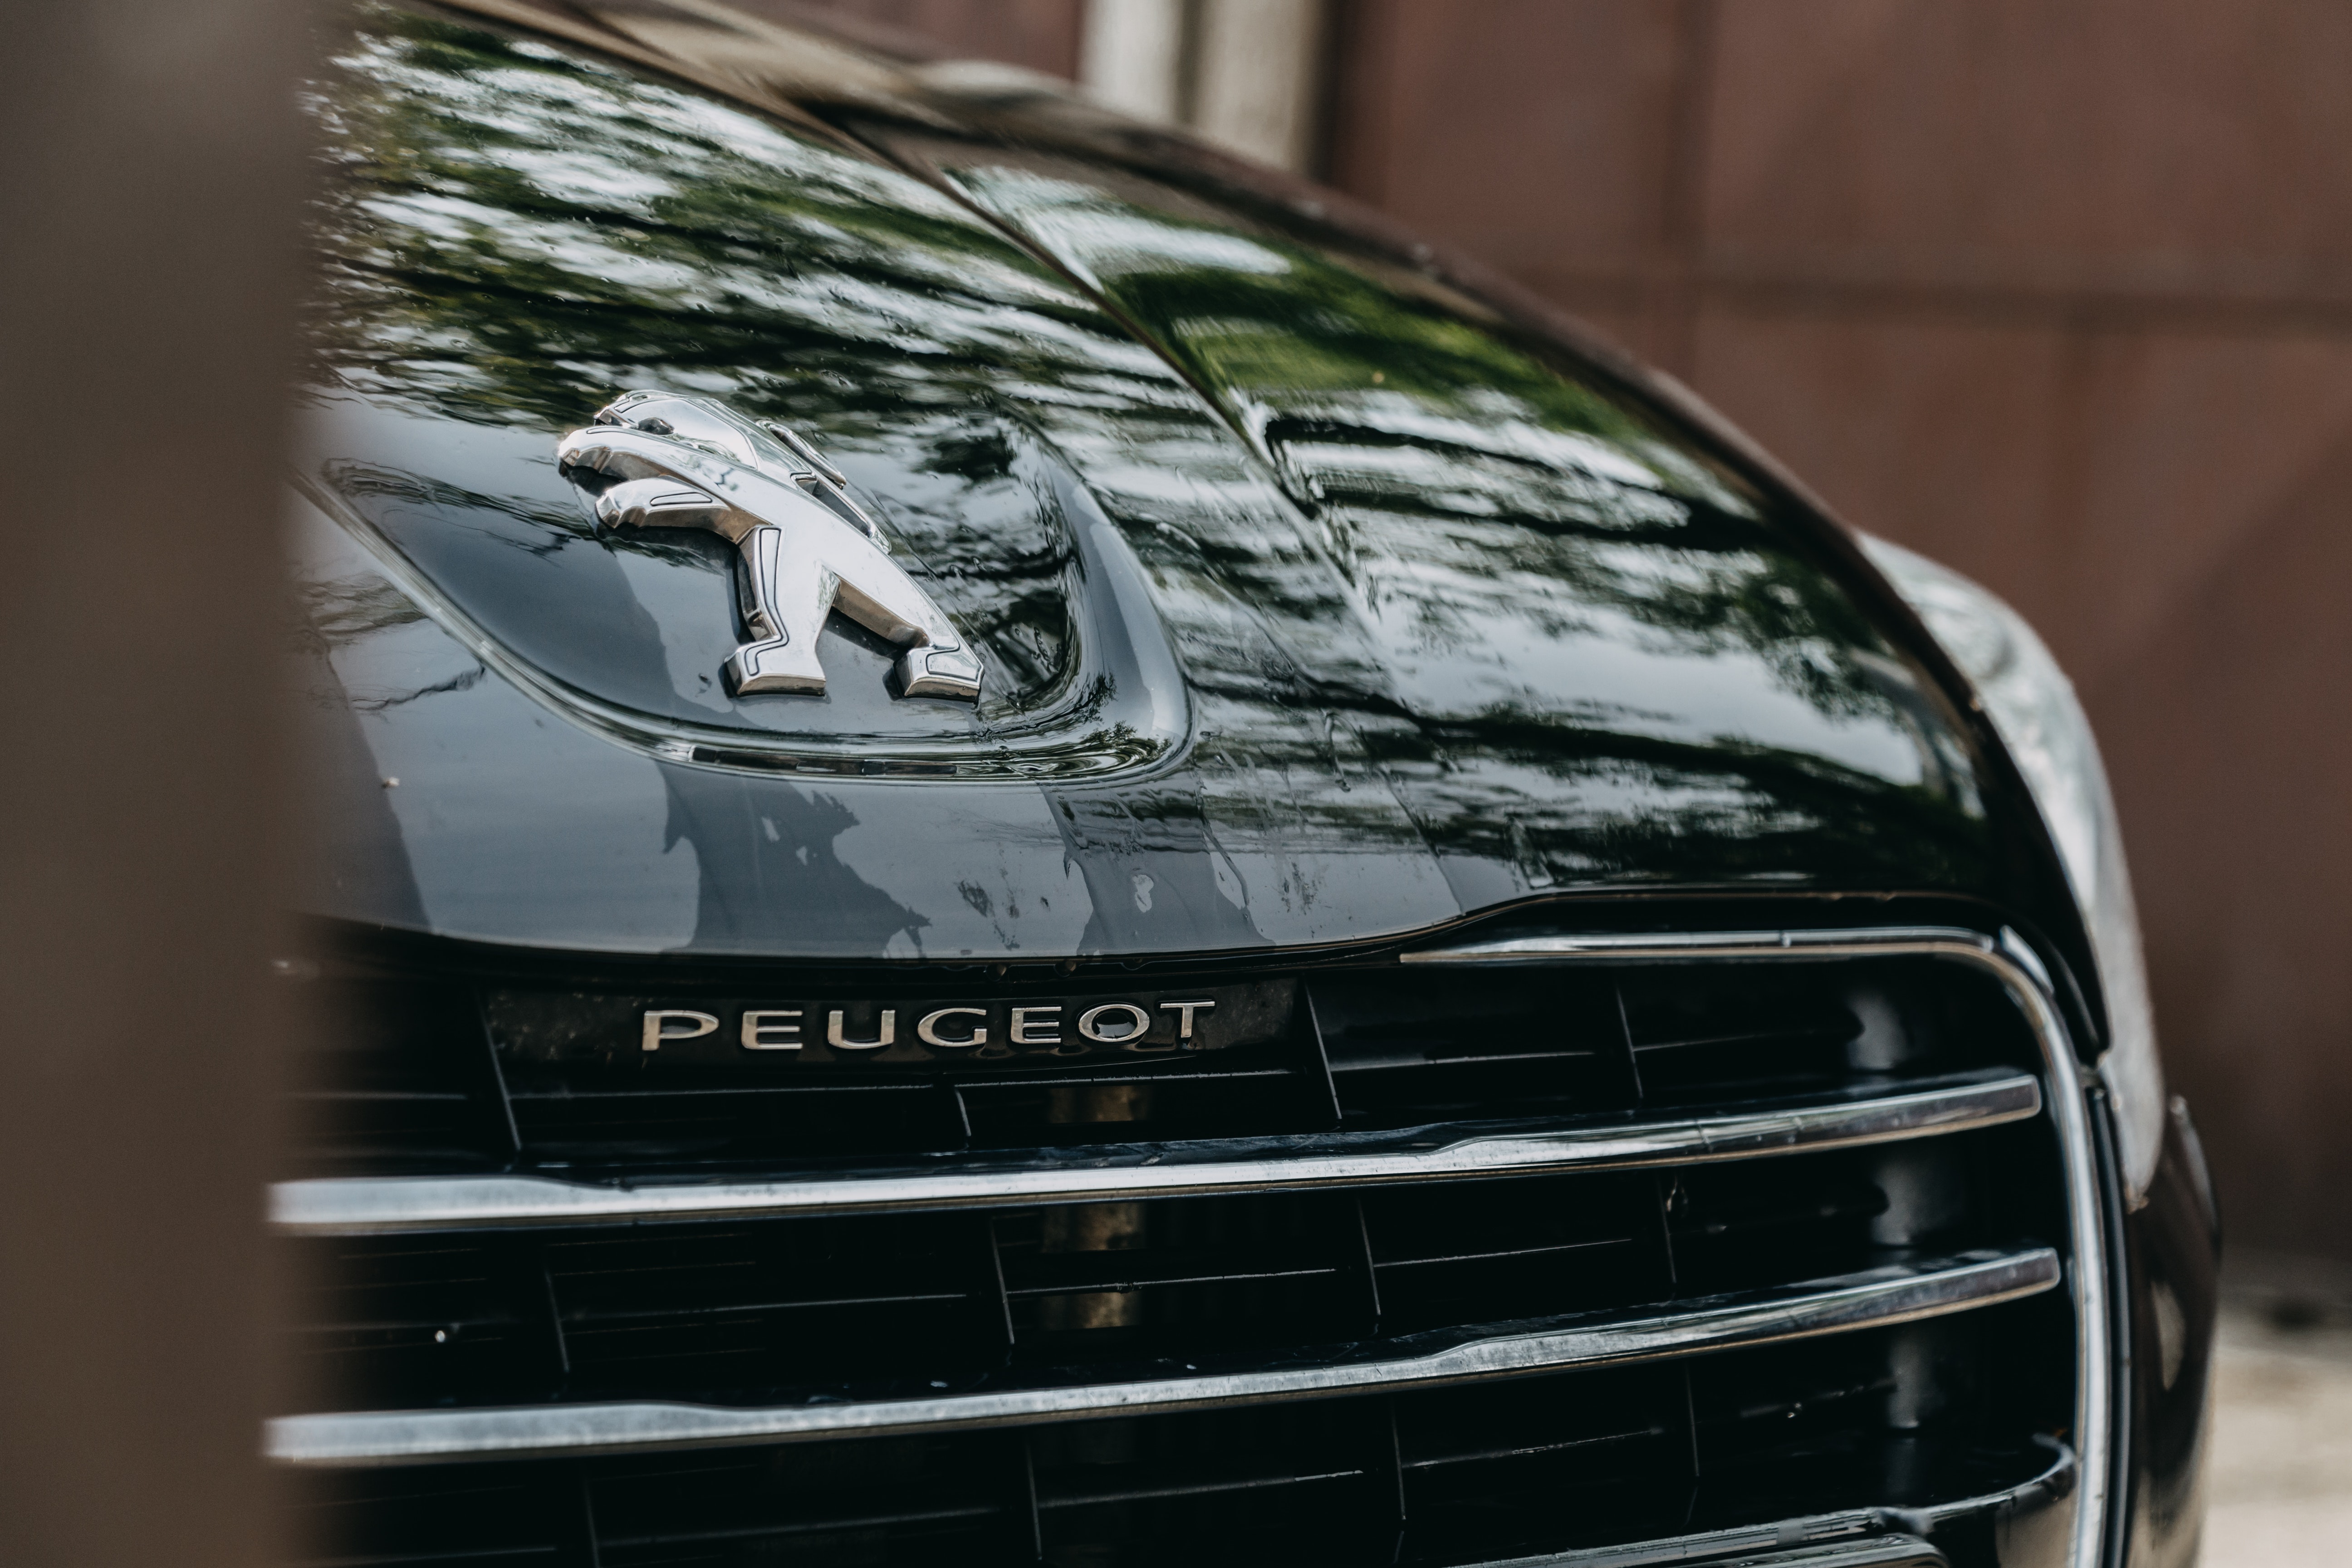
land vehicle, vehicle, car, automotive design, grille, headlamp, automotive exterior, luxury vehicle, hood, automotive lighting, executive car, minivan, automotive window part, compact mpv, sport utility vehicle